Water supply and sanitation in Canada

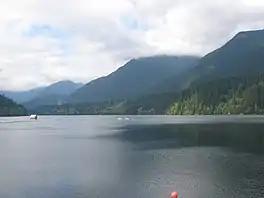
Capilano Lake is the source of 40% of Vancouver's drinking water

Metro Vancouver's water system is one of the largest in North America. Almost 600 square kilometers of mountainous land is closed to public access to protect the large reservoirs which collect rain and snow melt.